Hillbilly Hare

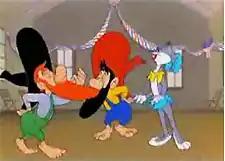
Bugs preparing to square dance with the Martin Brothers. Scene animated by Emery Hawkins.

Bugs Bunny is vacationing in the Ozarks and stumbles into the territory of two hillbilly brothers, Curt and Punkinhead Martin. The brothers mistake Bugs as being a member of The Coy Clan with whom they are feuding and make several attempts to shoot him. Bugs foils them each time. Curt and Punkinhead are determined to get revenge on Bugs for their humiliation; Bugs easily outsmarts them and eventually, dressed as an attractive hillbilly girl, tricks them into doing a square dance. The dance tune starts as a straightforward version of "Skip to My Lou" played and called by the jukebox band, "The Sow Belly Trio". Shortly after, Bugs removes the dress, dons a hillbilly hat, deliberately unplugs the jukebox and seamlessly takes over fiddling and calling the square dance. He continues to follow the beat and rhythm of the song while manipulating the Martins through a series of slapstick comedy gags. Bugs proceeds to assign the Martins increasingly bizarre and violent directives, which the brothers unquestioningly follow with hilarious results. Finally, with the Martins having promenaded off a cliff, Bugs finishes the dance by having the Martins groggily bow to each other (before collapsing due to exhaustion from the whole "dance") and saying, "And THAT is all!" and playing six final notes on the fiddle before the cartoon ends.